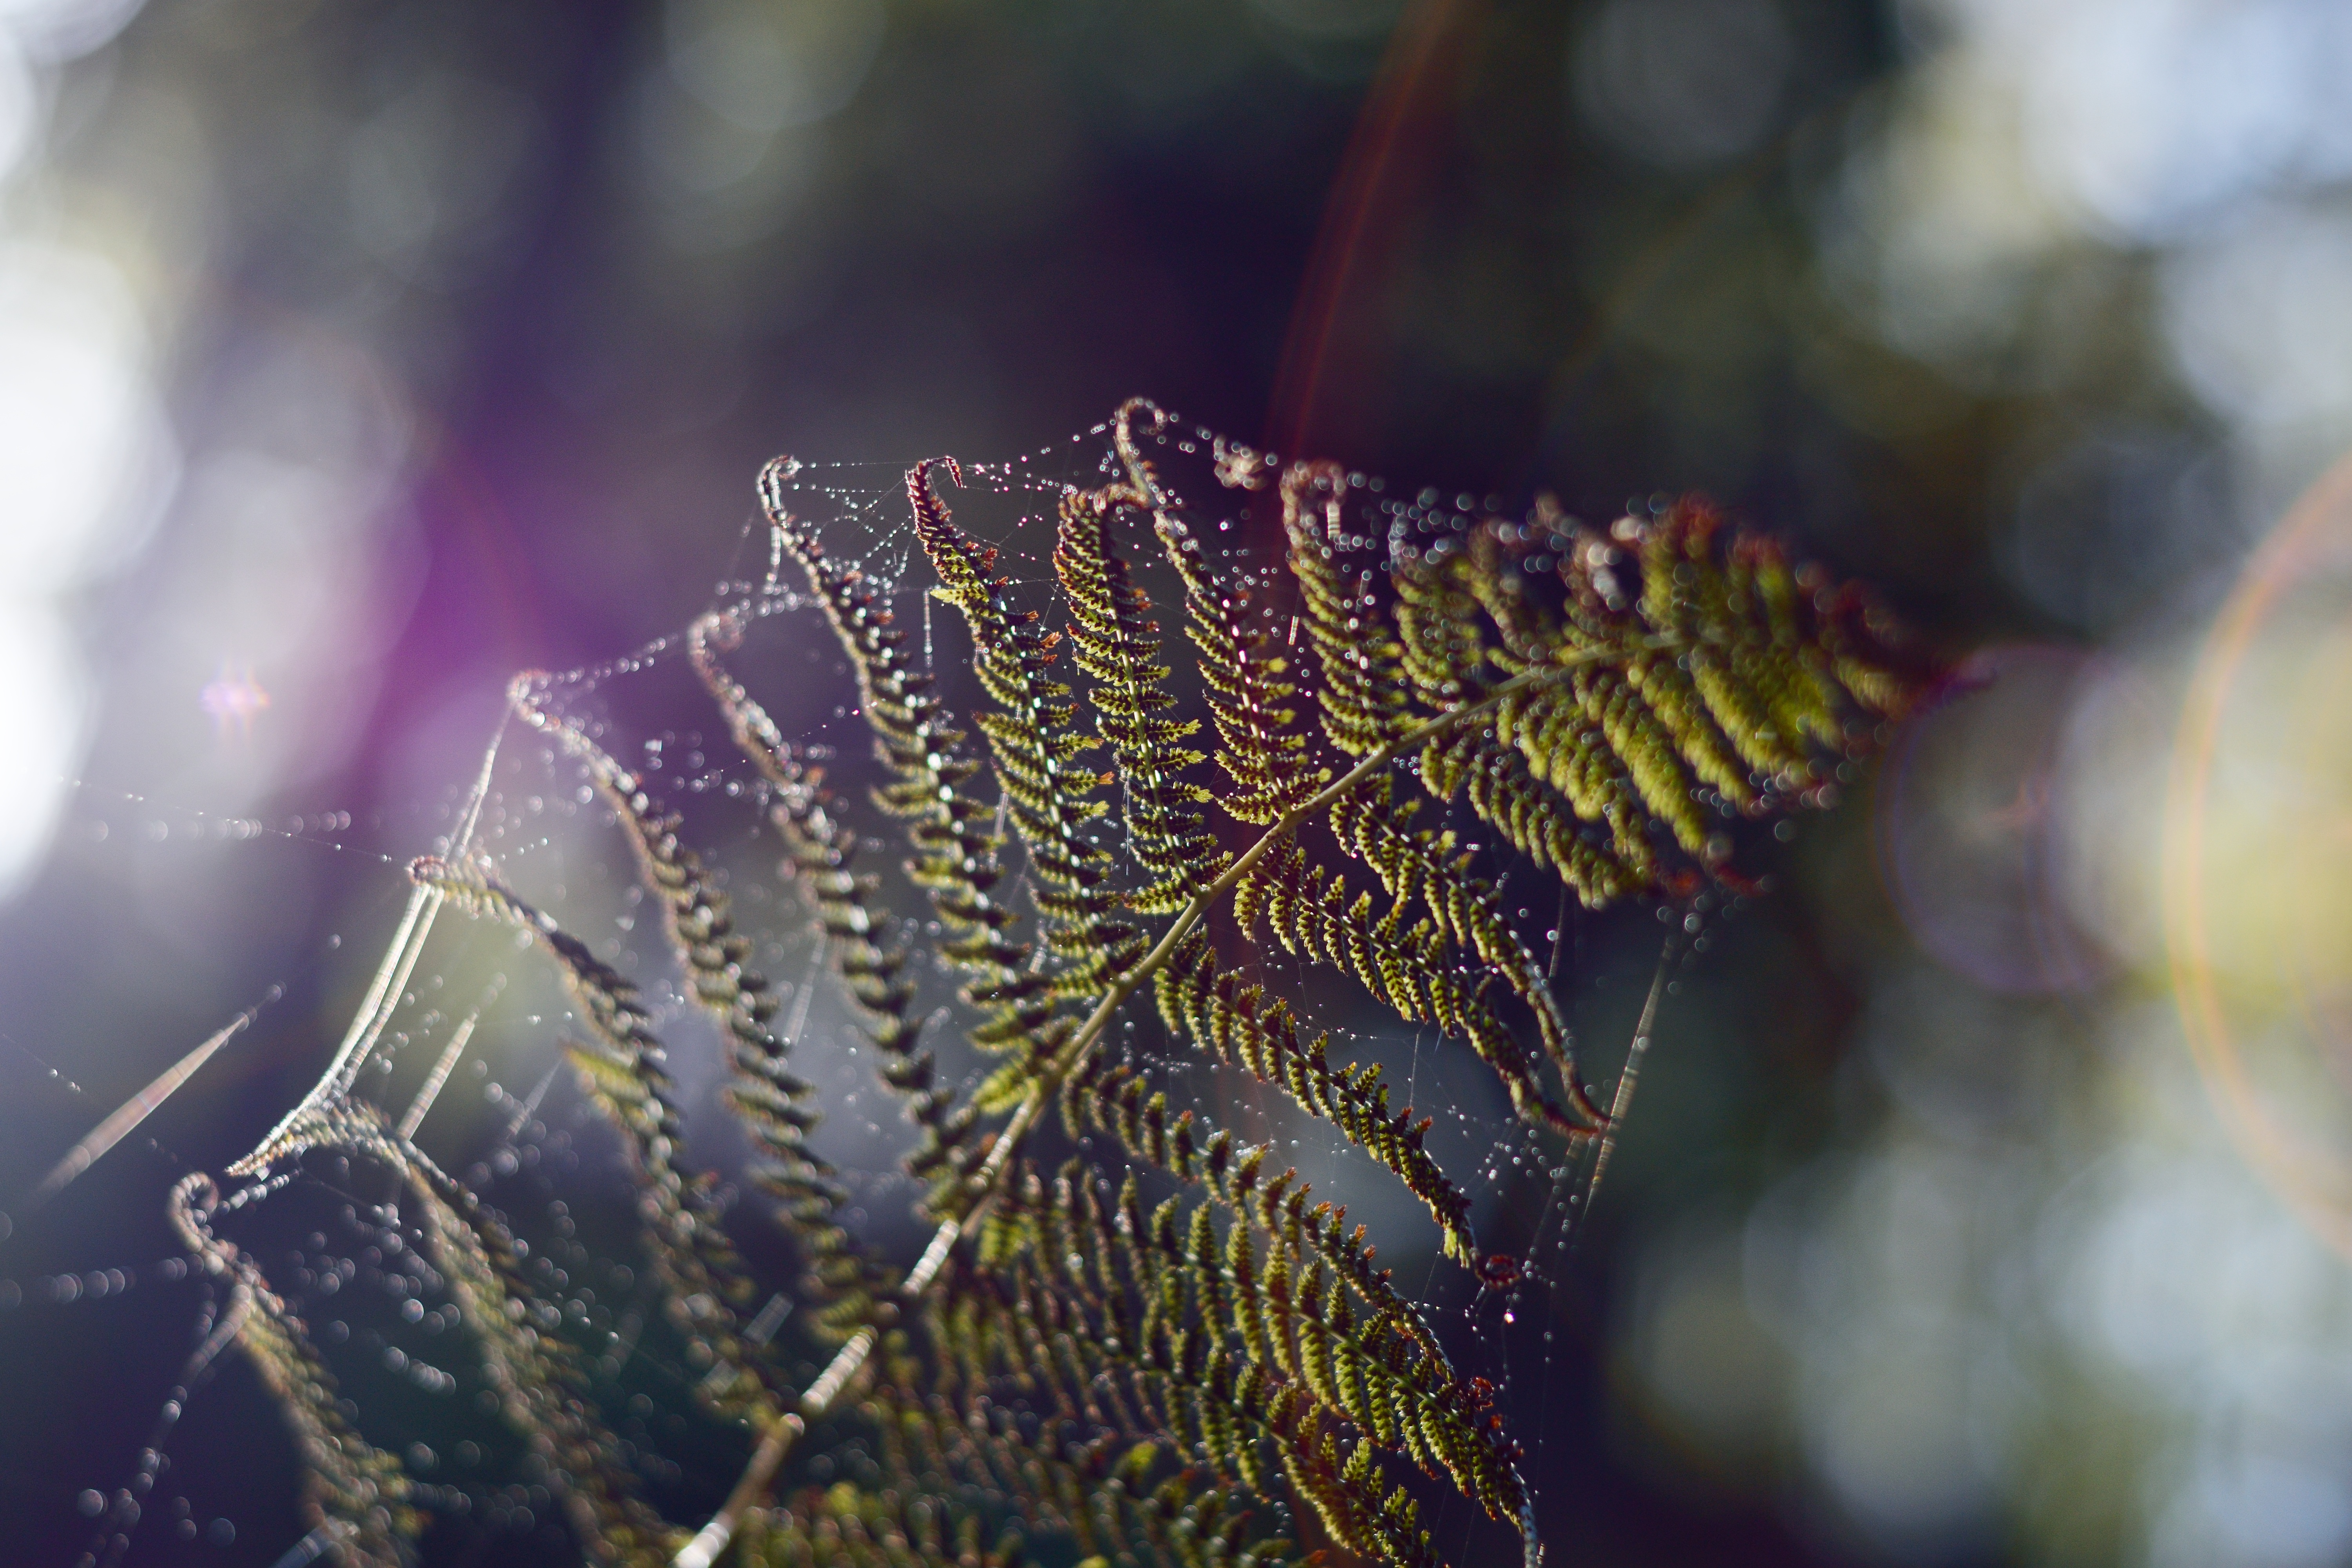
tree, nature, forest, grass, branch, grungy, dew, blur, growth, plant, photography, vintage, antique, retro, sunlight, texture, leaf, flower, frost, old, wall, web, decoration, pattern, spring, green, collection, color, natural, space, autumn, frame, brown, ancient, paint, dirty, grunge, rough, botany, stripe, blue, set, black, yellow, garden, decor, flora, season, material, fern, invertebrate, spider web, surface, sun flare, close up, blank, spider, design, beige, decorative, bright, aging, spectrum, stained, silk, backdrop, organic, moisture, prism, aged, canvas, macro photography, light flare, arachnoid